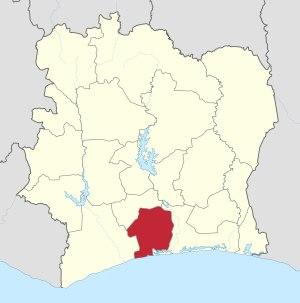
Le Sud-Bandama est l'ancien nom d'une région du sud de la Côte d’Ivoire, en Afrique de l'ouest, en bordure de l’océan Atlantique qui a pour chef lieu la ville de Divo. Elle a une superficie de 10 650 km² pour une population estimée à 1 024 376 habitants en 2012. La région a été rebaptisée Lôh-Djiboua en 2011.